Baseball color line

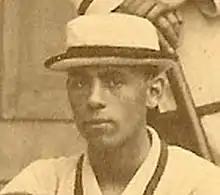
William Edward White

Before the 1860s Civil War, black players participated in the highest levels of baseball. During the war, baseball rose to prominence as a way to bring soldiers from various regions of the country together. In the aftermath of the war, baseball became a tool for national reconciliation; due to the racial issues involved in the war, baseball's unifying potential was mainly pursued among white Americans.